United States abortion protests (2022–present)

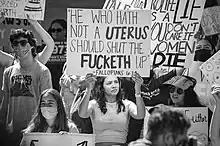
Pro-choice protest in Los Angeles

California saw protests in Chico, Long Beach, Monterey, Oakland, Orange County, Sacramento, San Francisco, San Luis Obispo, Santa Barbara, Santa Clarita, and Stockton. In Berkeley, students gathered at Sproul Plaza on the University of California campus. On May 14, thousands marched across the San Francisco Bay Area, being engaged by small numbers of anti-abortion activists. On June 13, an abortion rights protestor was injected with a sedative without consent by the San Francisco police and fire departments, and later filed a lawsuit against the city.